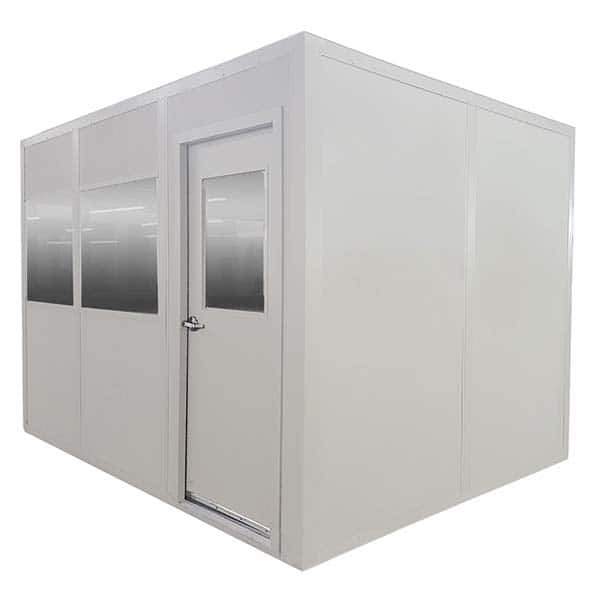
Panel Built - Temporary Structures Type: In Plant Office Width (Feet): 12.00
Item #: 96153036 Brand: Panel Built Model #: 121682W348109 Product Specifications Temporary Structures; Type: In Plant Office ; Width (Feet): 12.00 ; Length (Feet): 16.000 ; Height (Feet): 8 ; Number of Walls: 2 ; Floor Dimensions: 12x16 Type In Plant Office Width (Feet) 12.00 Length (Feet) 16.000 Height (Feet) 8 Number of Walls 2 Floor Dimensions 12x16 Includes (3) Lights (4) Outlets (8) Windows (1) Door (9) Modular Wiring
Brand: Panel Built
Category: Business & Industrial > Construction